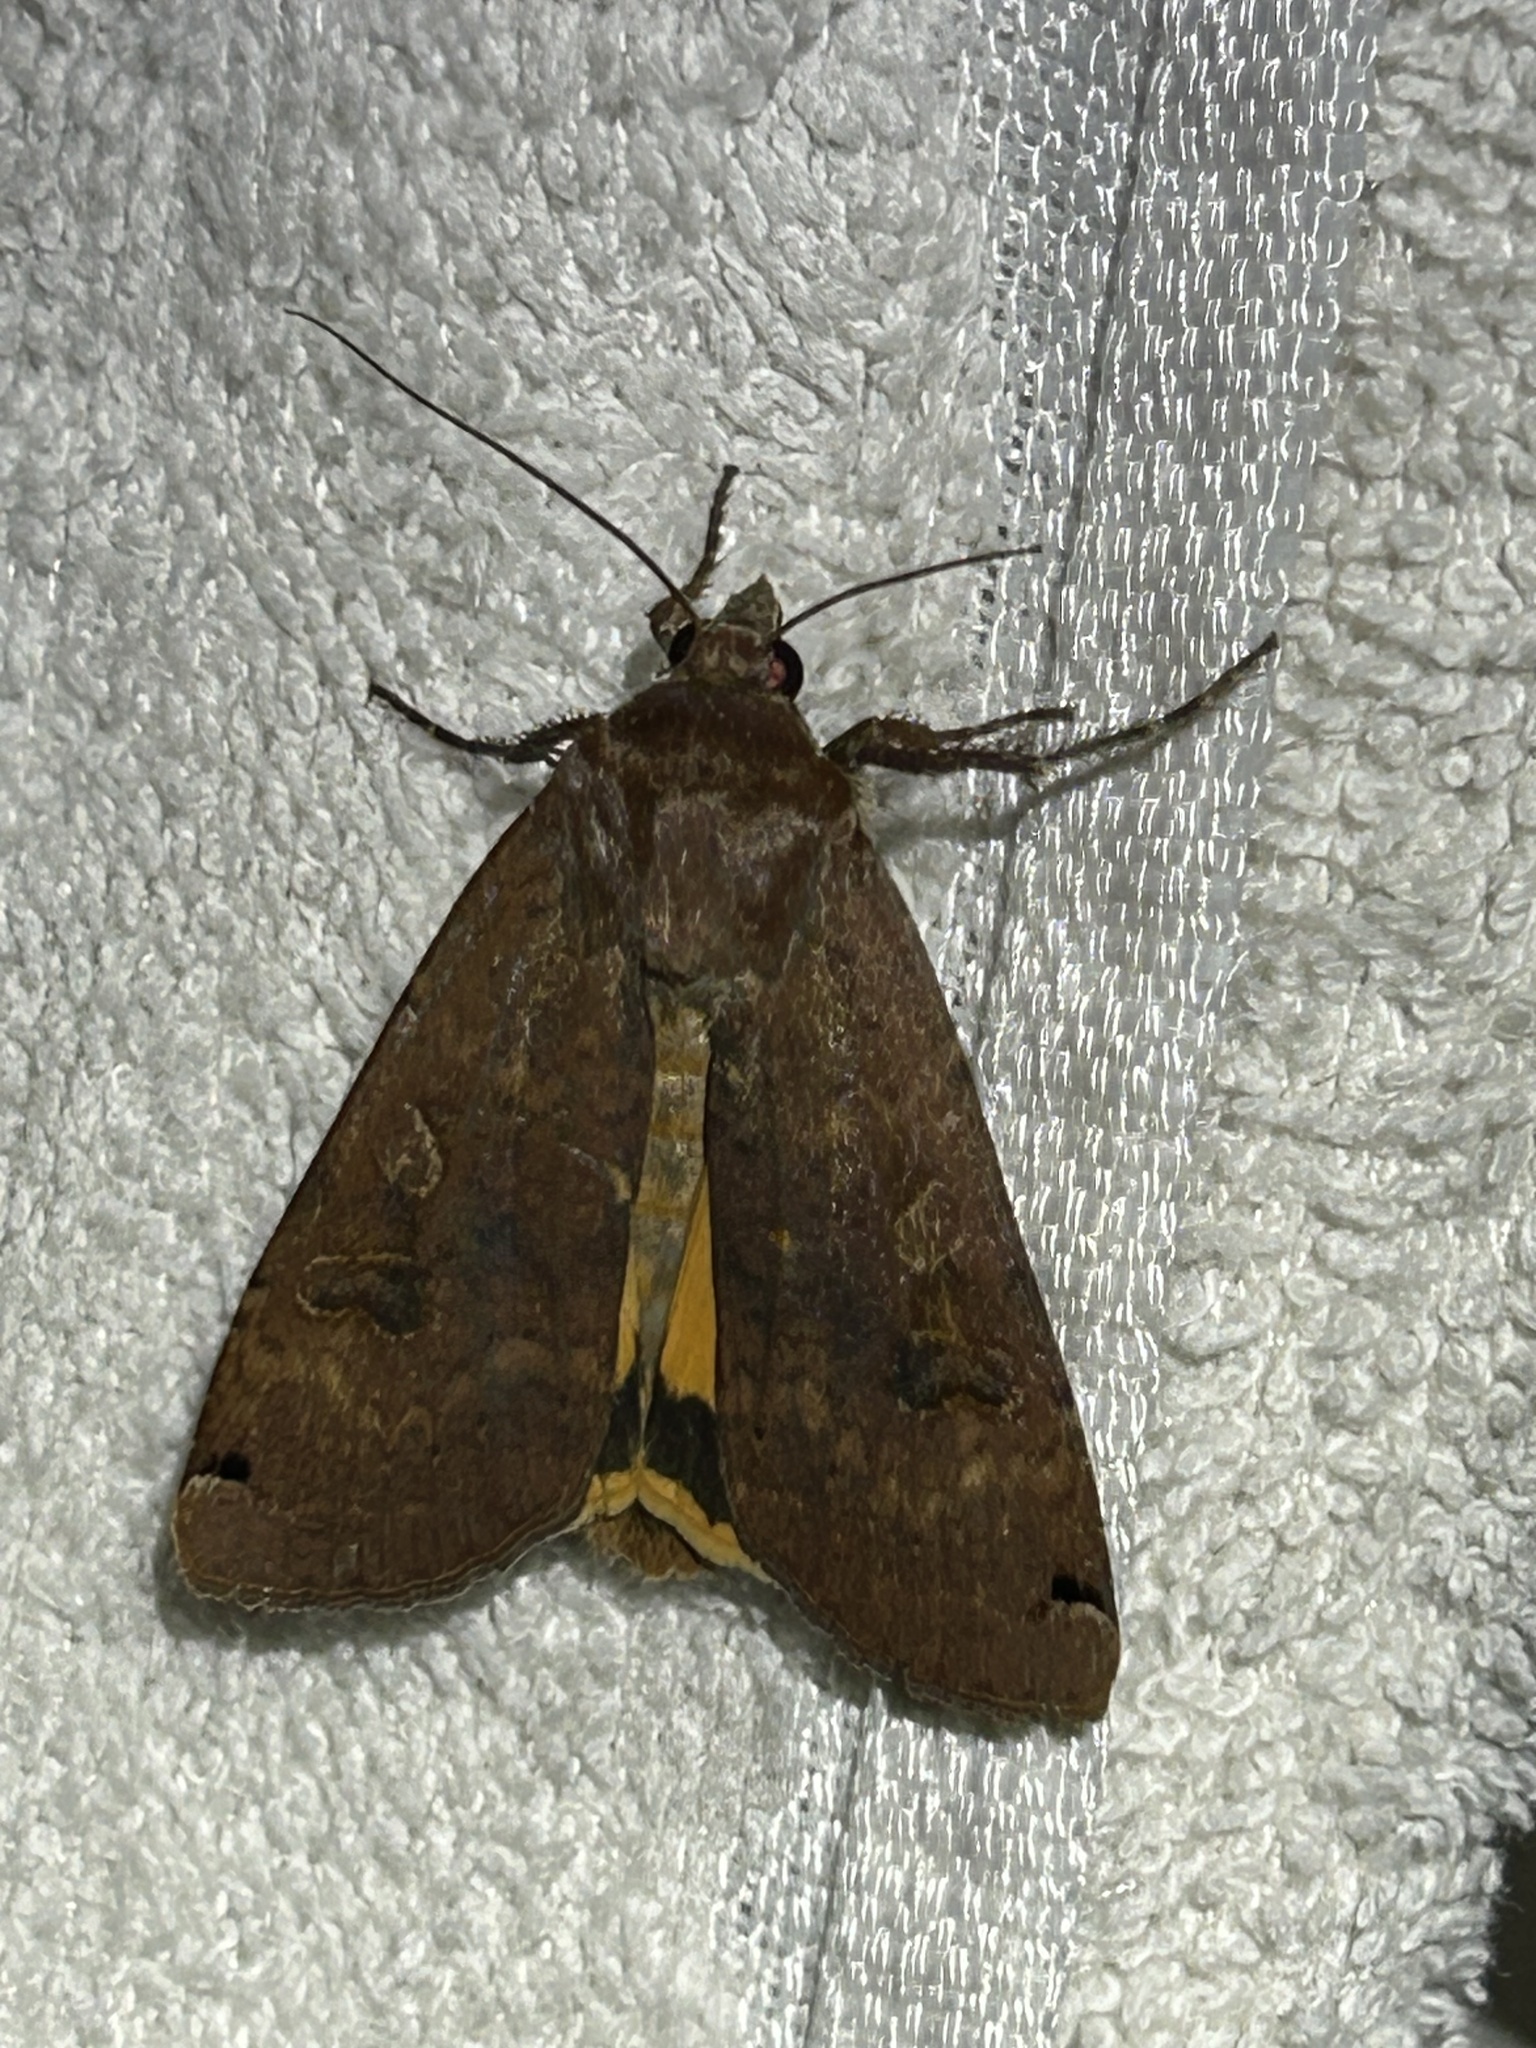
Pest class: cutworms